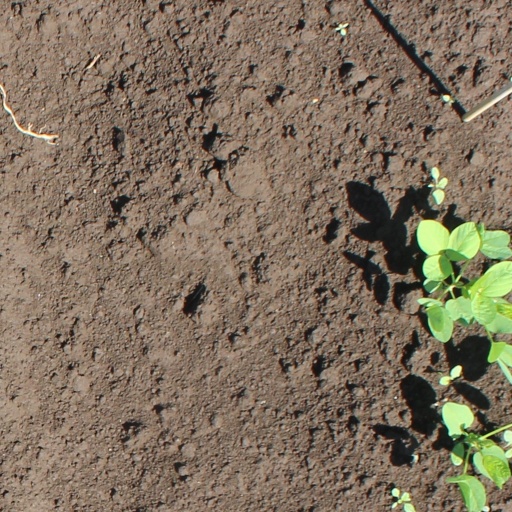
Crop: soybean